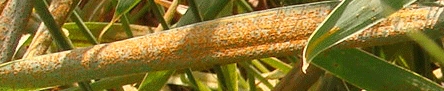
Label: Wheat___Brown_Rust